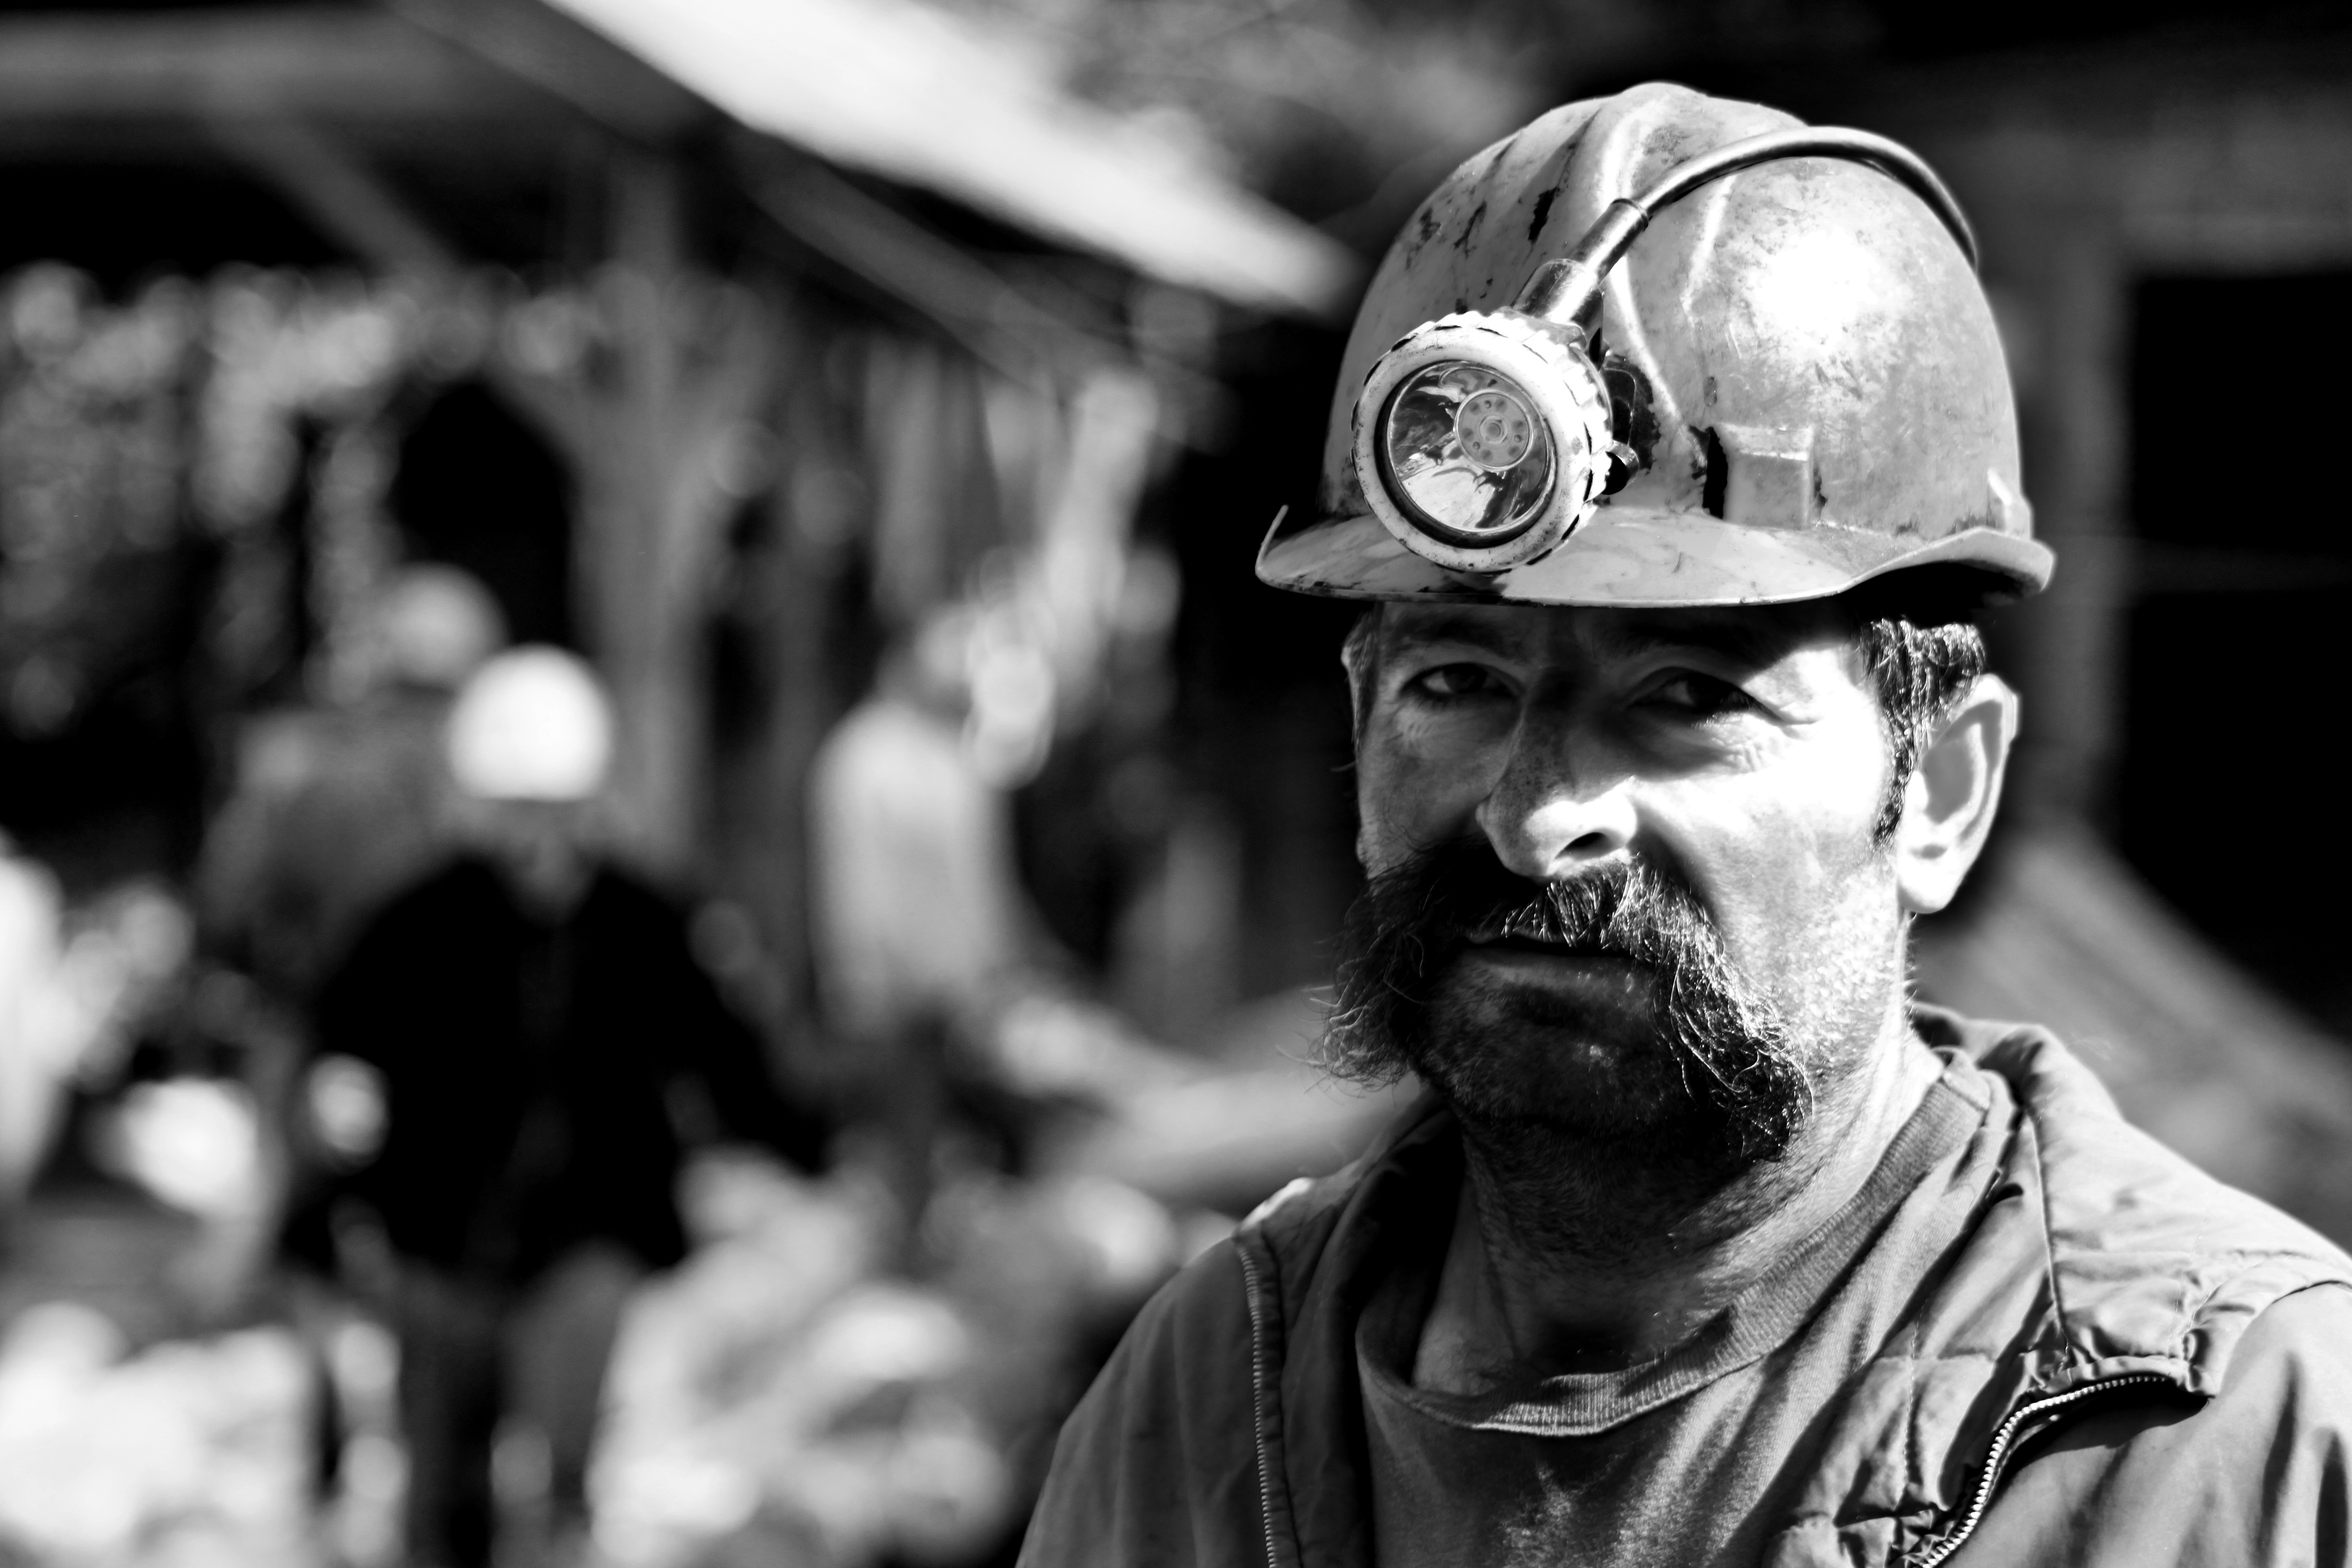
man, person, black and white, people, white, photography, crowd, male, portrait, black, monochrome, glasses, turkey, overview, photograph, coal, helmets, miner, monochrome photography, facial hair, zonguldak